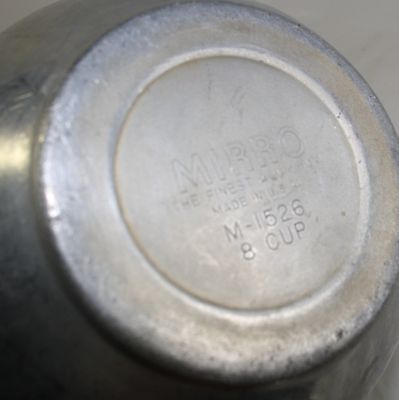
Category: kettle